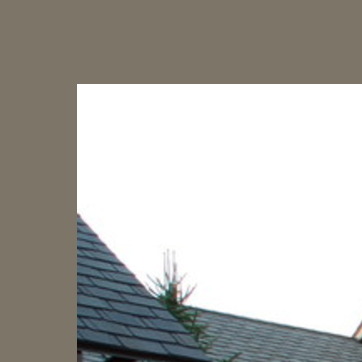
Material: sky